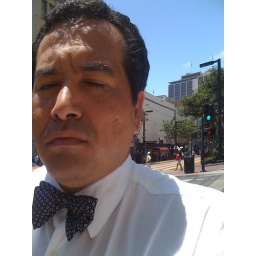
Wearing a white shirt and a bow tie in Downtown San diego. Wearing a white shirt and a bow tie in Downtown San diego